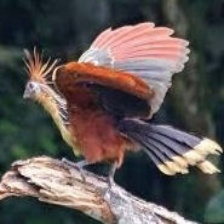
Species: COPPERY TAILED COUCAL
Scientific name: CENTROPUS CUPREICAUDUS